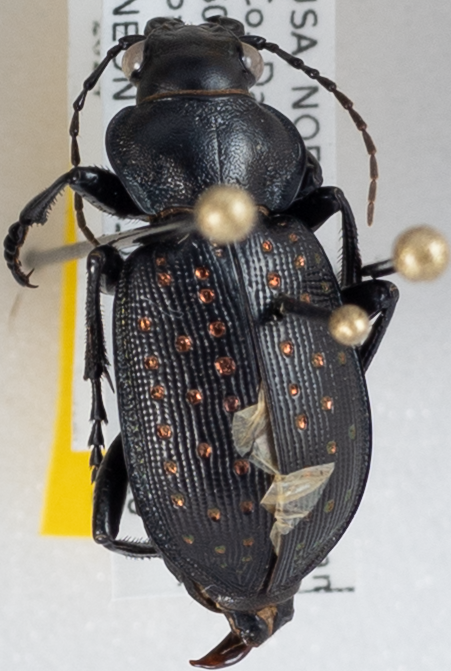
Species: Calosoma calidum
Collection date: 2023-06-20
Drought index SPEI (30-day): -0.354
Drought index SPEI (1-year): -0.278
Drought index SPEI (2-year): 0.73